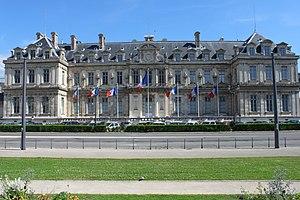
Préfecture de l'Isère - Place Verdun à Grenoble
Cet article recense les hôtels de préfecture des subdivisions territoriales françaises, c'est-à-dire les édifices hébergeant les services des préfectures en France.
Le discours de Grenoble est une allocution prononcée par le président de la République française, Nicolas Sarkozy, le 30 juillet 2010, à Grenoble, à l'occasion de la prise de fonction du nouveau préfet de l'Isère, Éric Le Douaron.
Grenoble est une commune du sud-est de la France, située dans la région Auvergne-Rhône-Alpes, chef-lieu du département de l'Isère, ancienne capitale du Dauphiné.